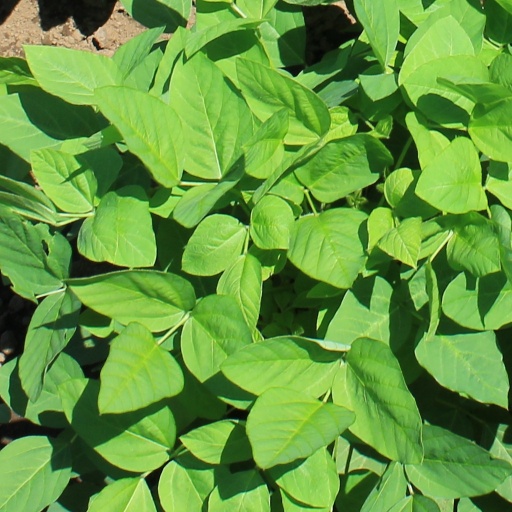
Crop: soybean